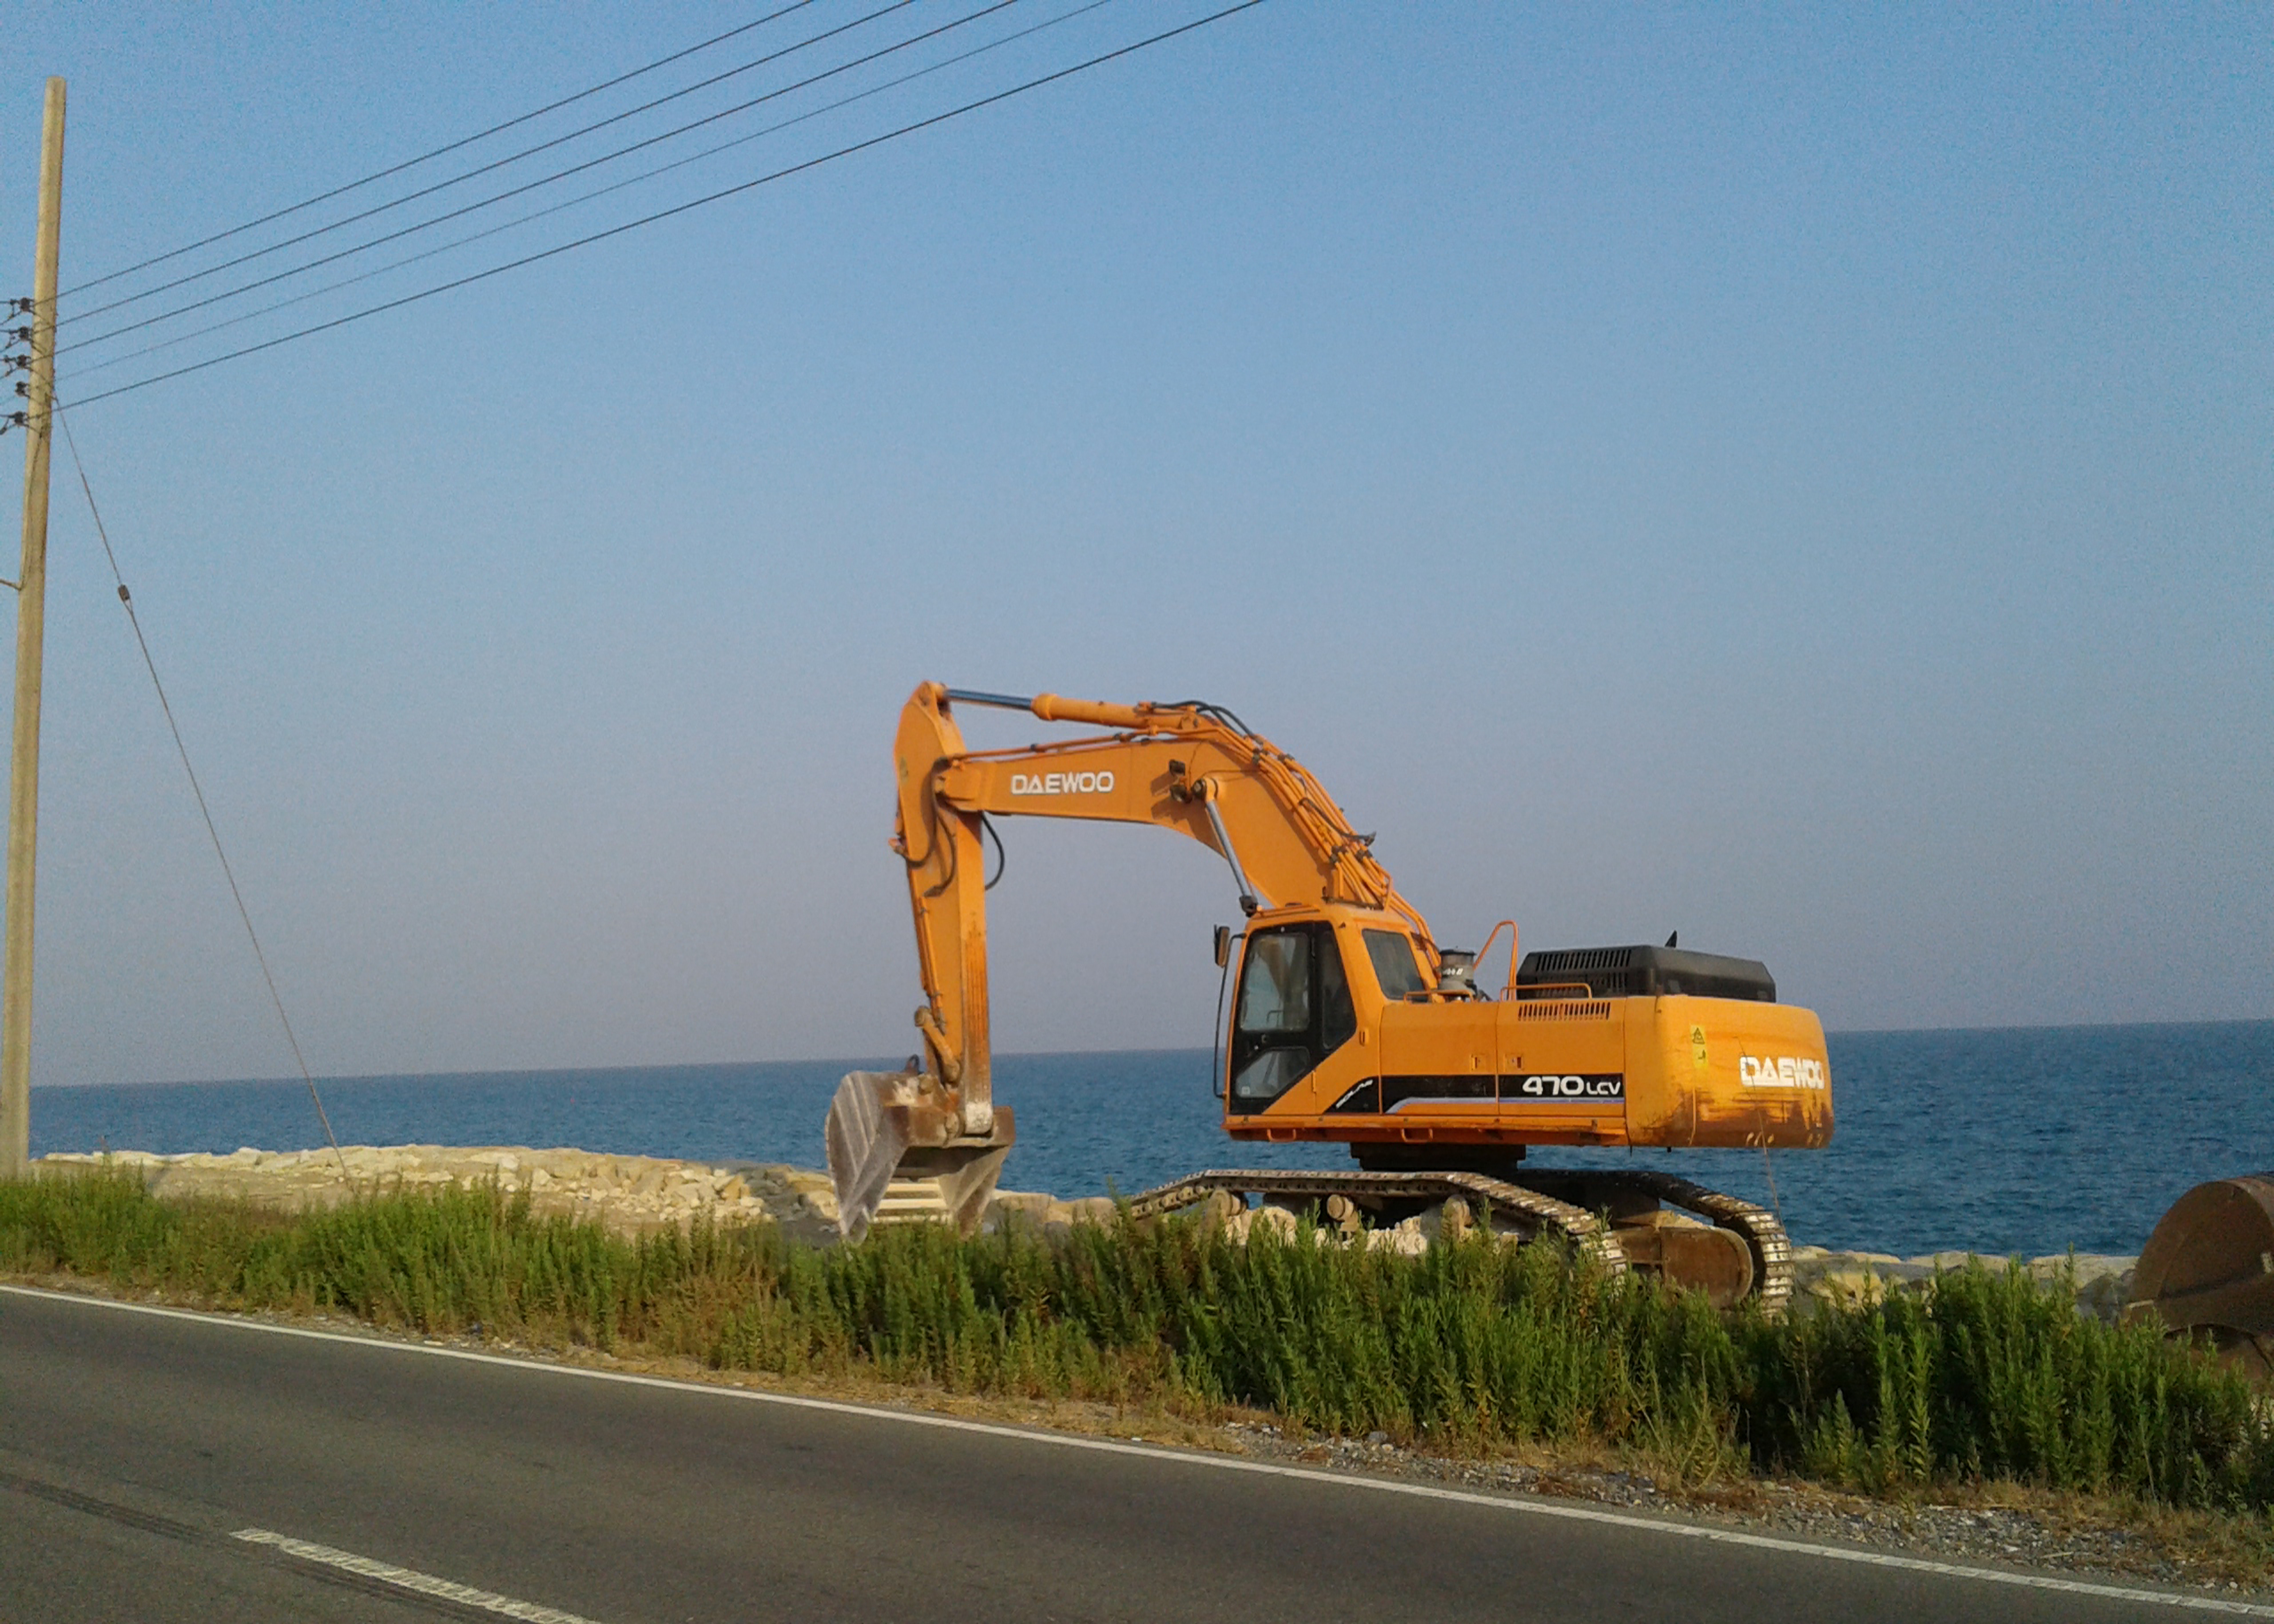
machinery, earthworks, sky, sea, greenery, plant, water, asphalt, road surface, mode of transport, vehicle, grass, landscape, road, wood, machine, tar, composite material, construction equipment, public utility, soil, metal, concrete, slope, bulldozer, horizon, transport, ocean